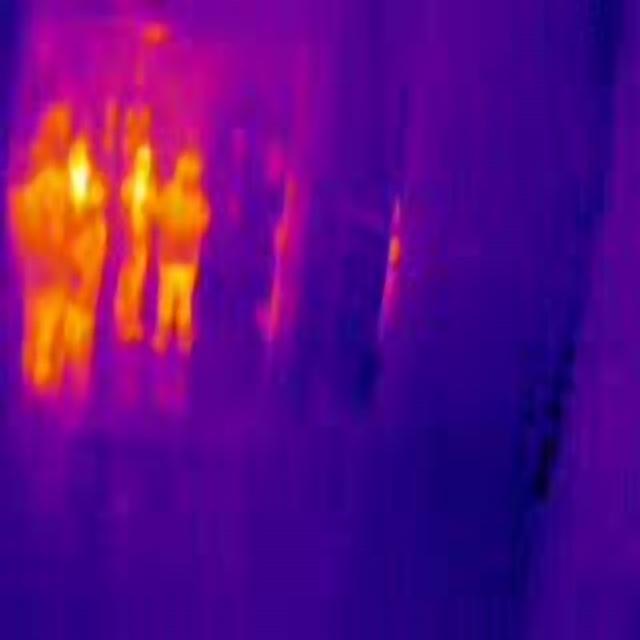
Detected objects:
label: person
label: person
label: person
label: person